Edward D. Born House

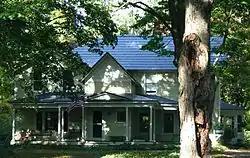

The Edward D. Born House is a private house located at 158 Hill Street in Allegan, Michigan. It was added to the National Register of Historic Places in 1987.